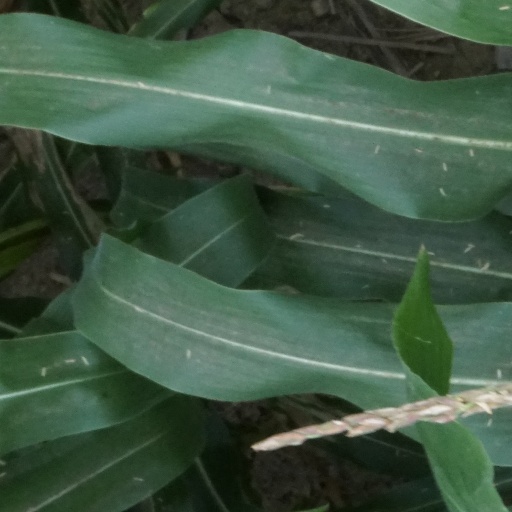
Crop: maize; corn